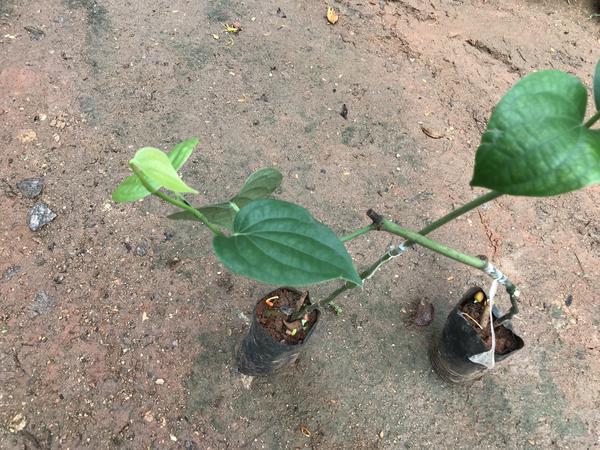
Plant: Pepper